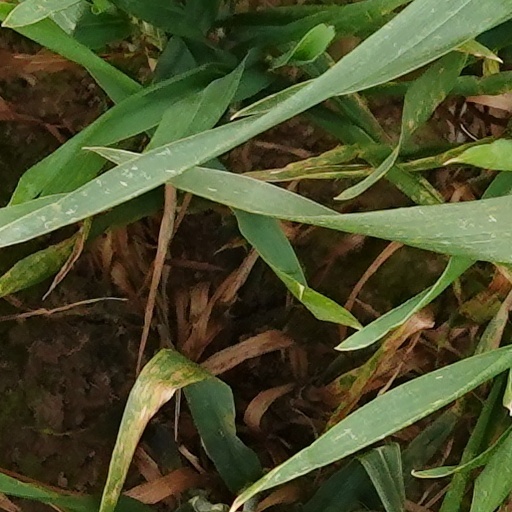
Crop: wheat